Thwaites Ice Shelf

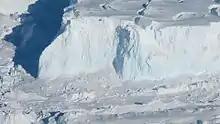
Thwaites Ice Shelf

Thwaites Ice Shelf, is an Antarctic ice shelf in the Amundsen Sea. It was named by ACAN after Fredrik T. Thwaites, a glacial geologist and geomorphologist. The Thwaites Ice Shelf is one of the biggest ice shelves in West Antarctica, though it is highly unstable and disintegrating rapidly. Since the 1980s, the Thwaites Glacier, nicknamed the "Doomsday glacier", has had a net loss of over 600 billion tons of ice, though pinning of the Thwaites Ice Shelf has served to slow the process. The Thwaites Ice Shelf has acted like a dam for the eastern portion of glacier, bracing it and allowing for a slow melt rate, in contrast to the undefended western portion.